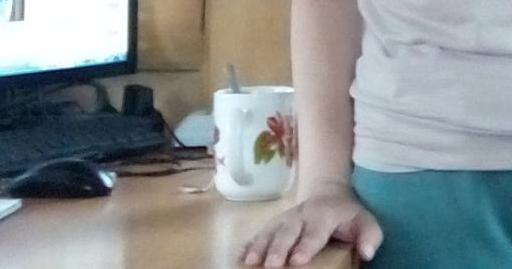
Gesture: no_gesture